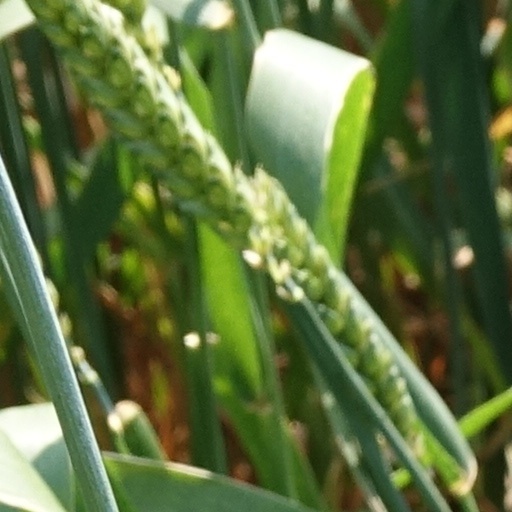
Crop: wheat